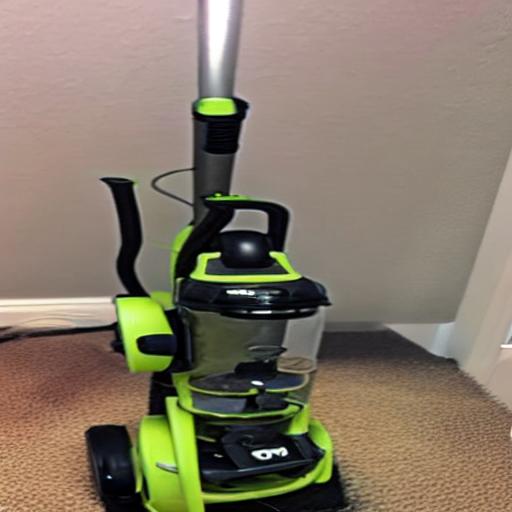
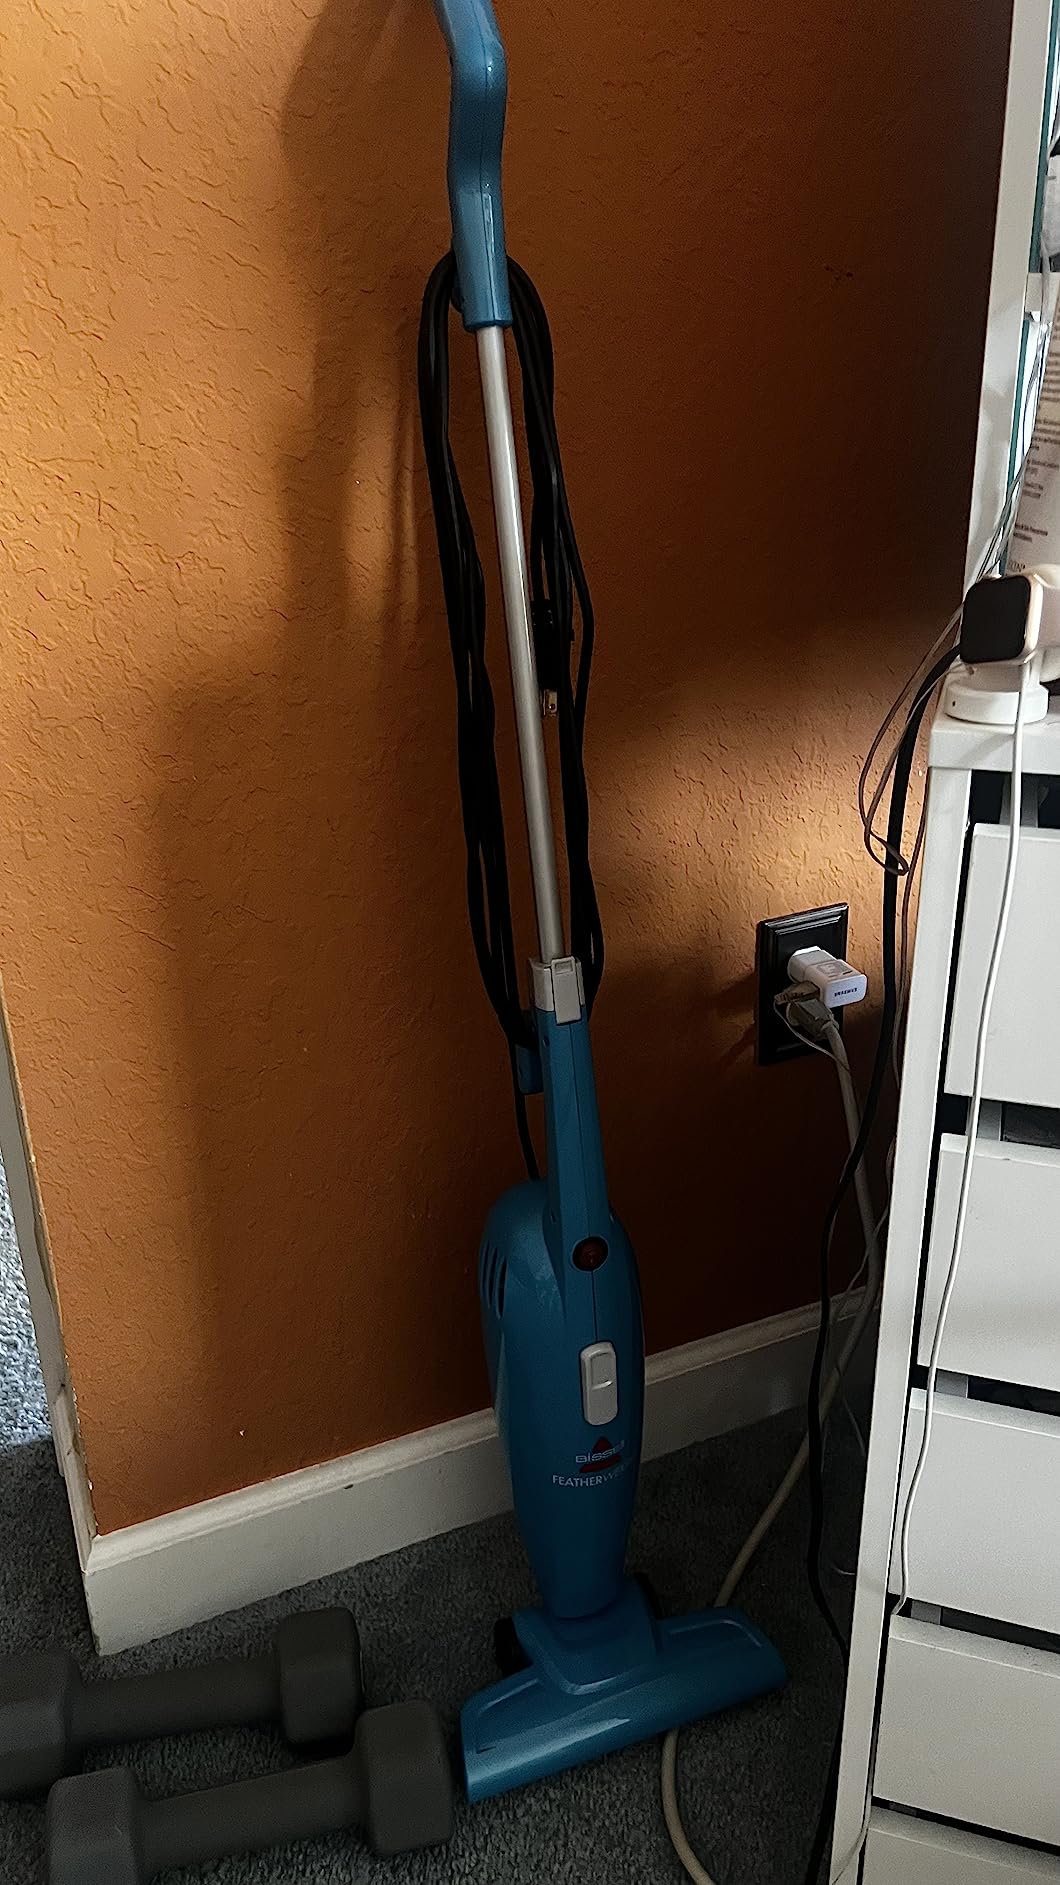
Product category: items_vacuum
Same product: no